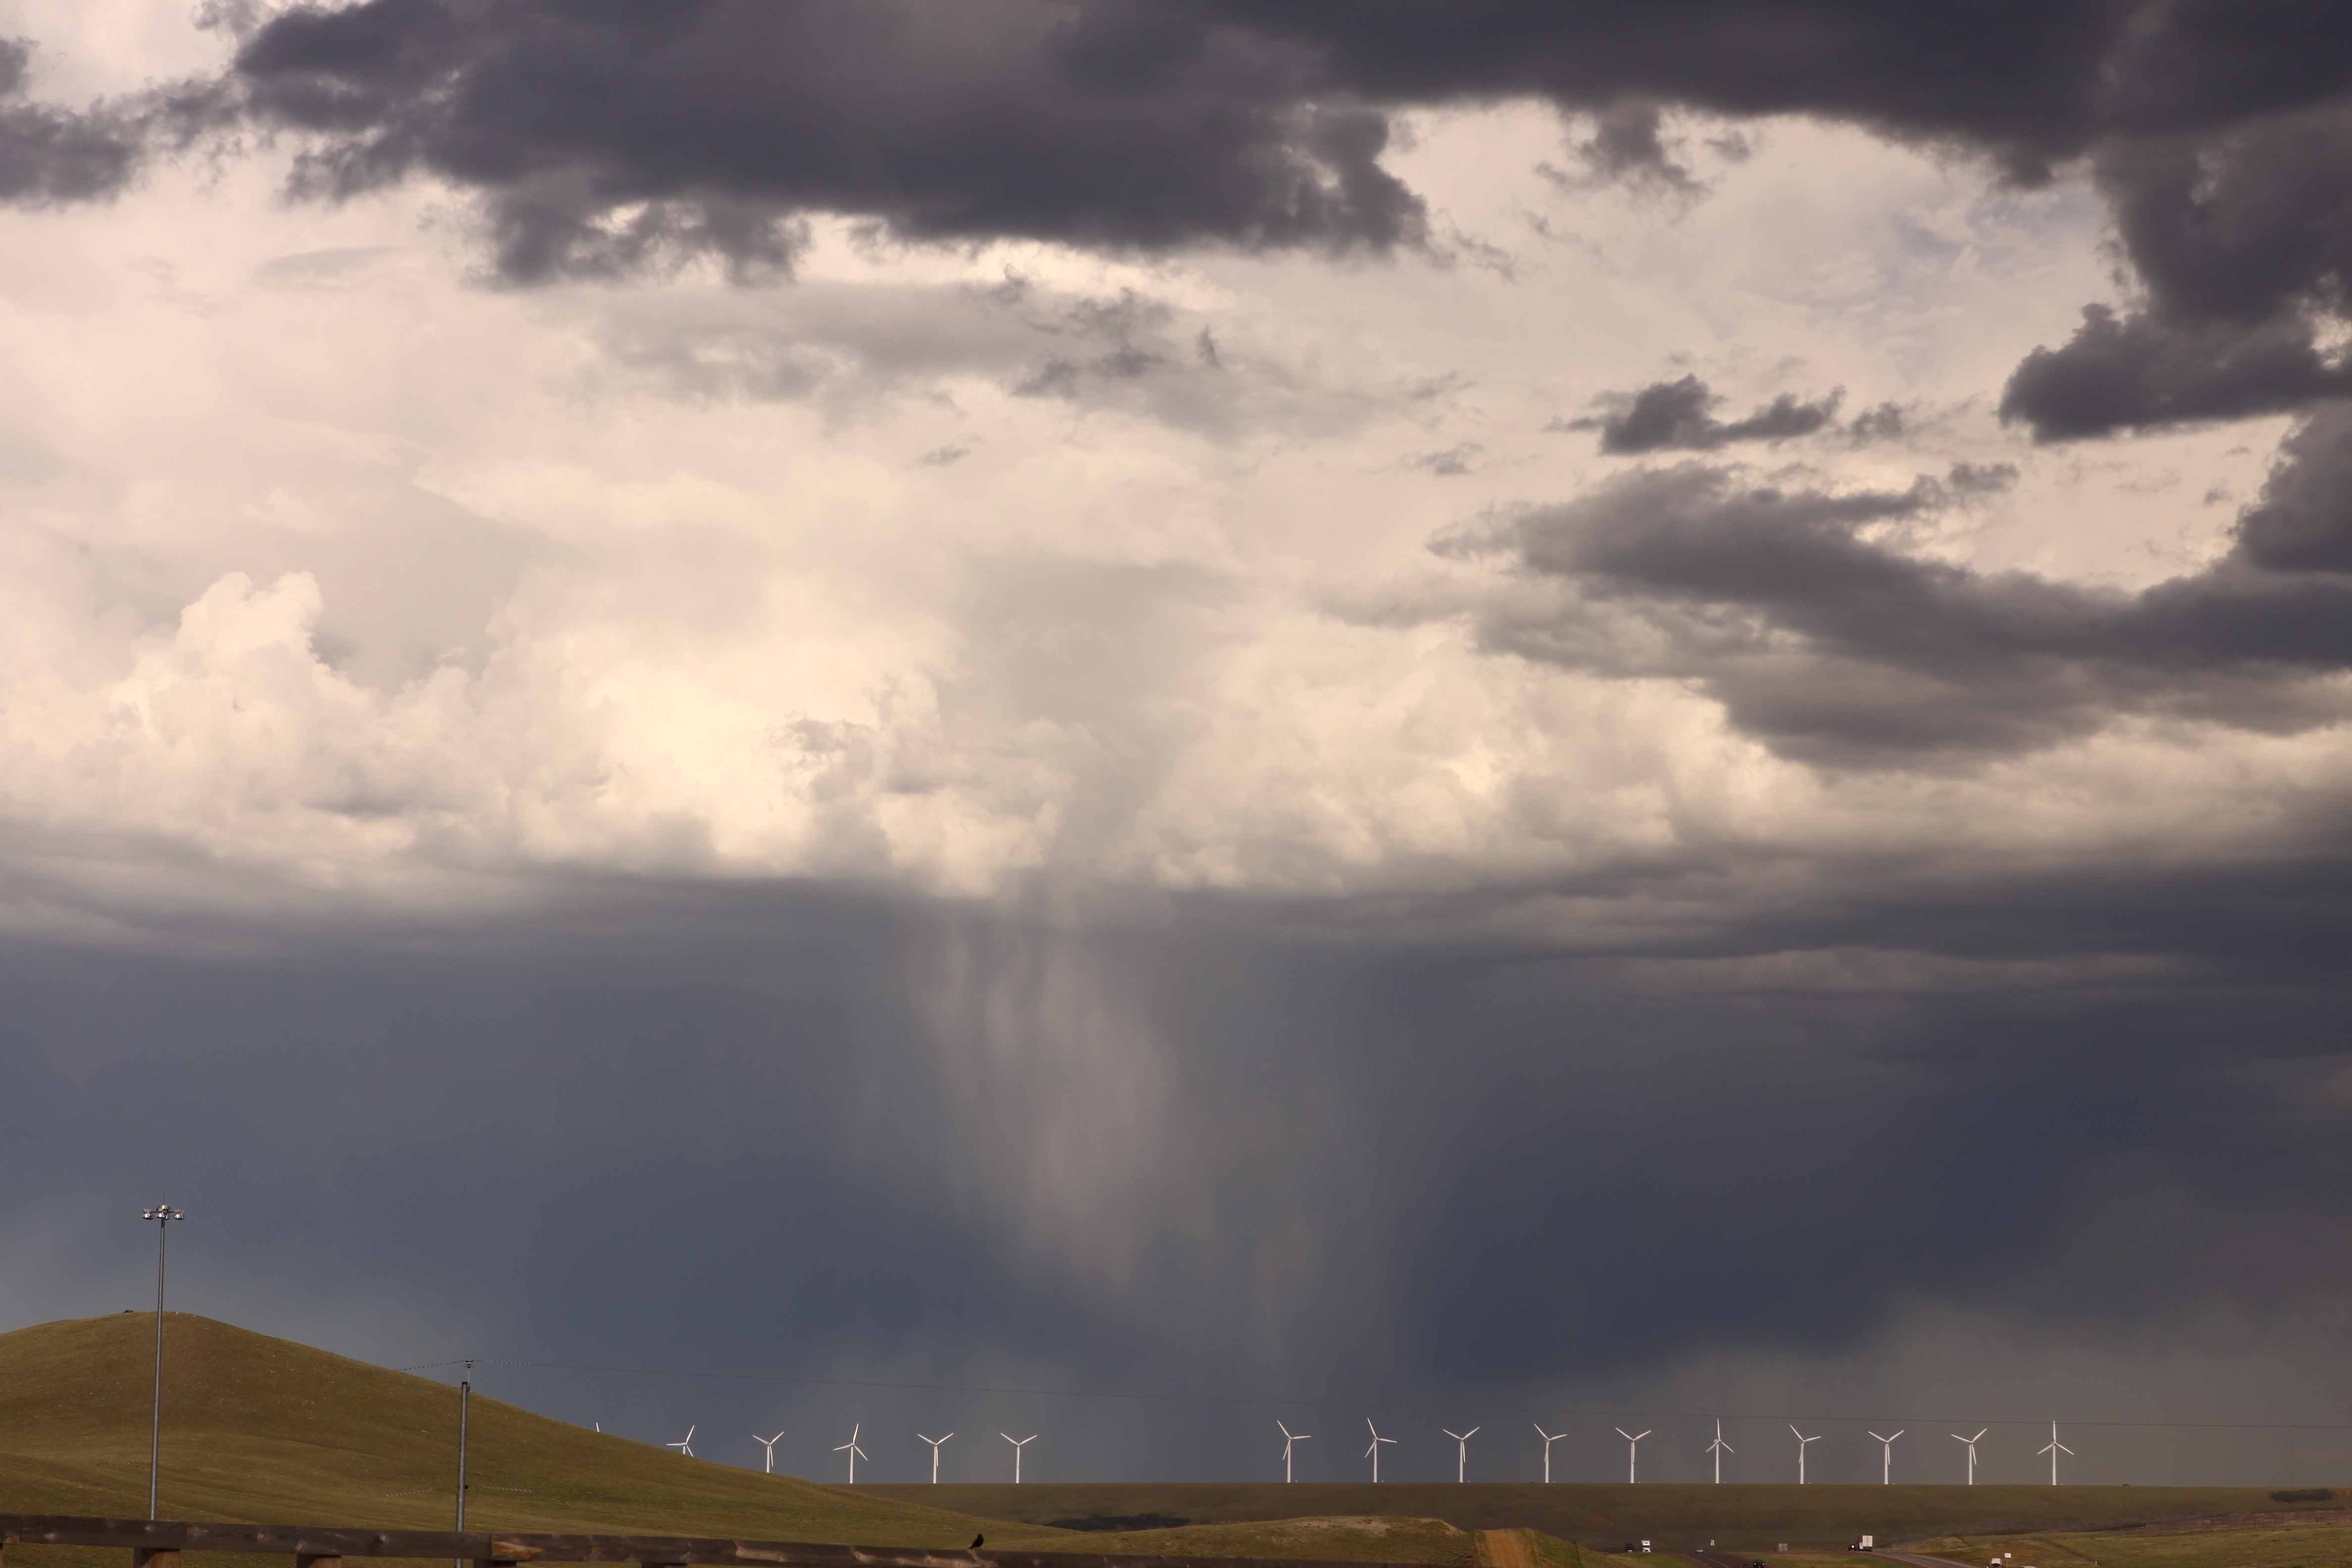
horizon, cloud, sky, prairie, sunlight, morning, dawn, atmosphere, dusk, weather, storm, cumulus, plain, thunder, thunderstorm, meteorological phenomenon, atmospheric phenomenon